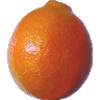
Label: tangelo